List of naval ship classes in service

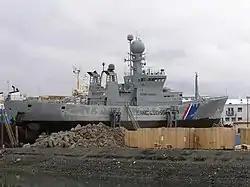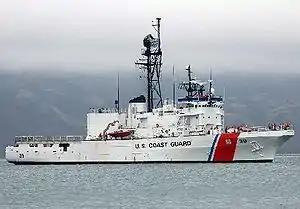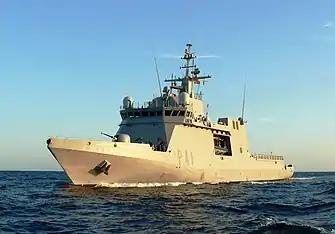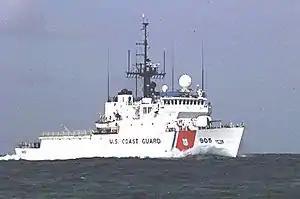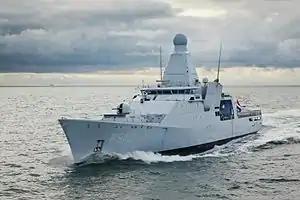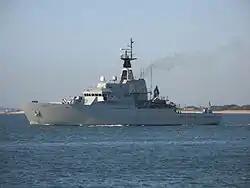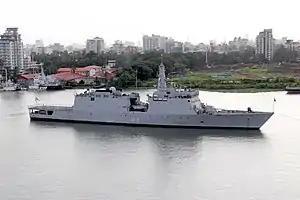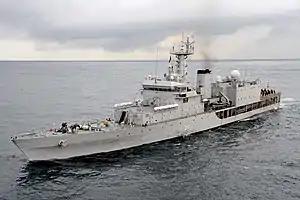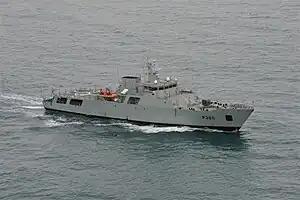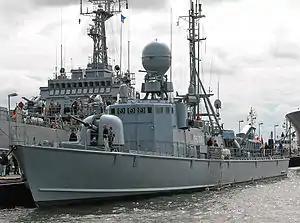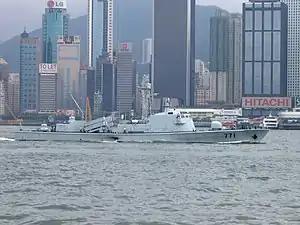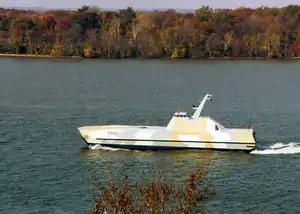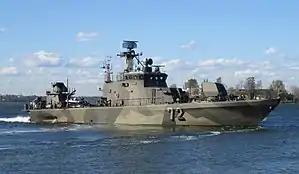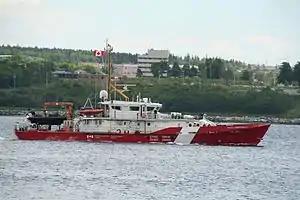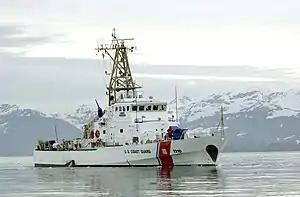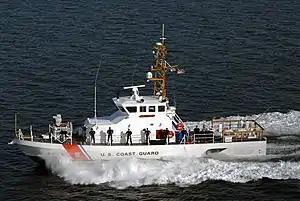
"Ægir"
"Alex Haley"
"Meteoro" (P-41)
"Spencer"
"Holland"
"Mersey"
INS "Sunayna"
INS Sukanya
"Viana do Castelo" in sea trials.
"Wiesel"
"Shunde"
"Skjold"
"Porvoo"
"CCGS Private Robertson V.C."
"Mustang"
"Sea Dog"
"Kathleen Moore"
"Grömitz"
"Kulmbach"-class minehunters
"Gaeta" (foreground) and "Numana"
"Cephee"
Siegburg (M1098)
Three "Seehund" ROVs
"America"
HMAS "Canberra" participating in RIMPAC exercise 2016

TROIKA PLUS: This system employs up to four remote controlled Seehund (sea dog or seal) drones which perform the sweep. The drones are small unmanned boats that can simulate the acoustic and magnetic signatures of bigger ships to trigger mines. Their small size and special construction let them survive the effects of exploding mines unharmed.